Piet Hiemstra

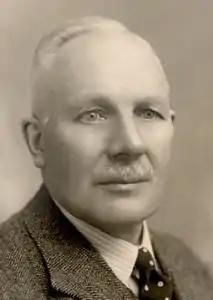
P. Hiemstra

Pieter Feddes Hiemstra (4 August 1878 – 9 January 1953) was a Dutch trade union leader and politician.